Describe the emotion expressed in this image:  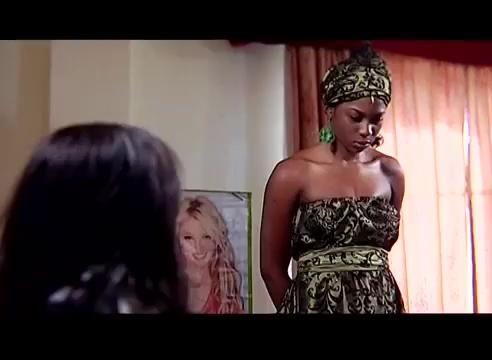
This person displays Pain, valence and arousal with low intensity.